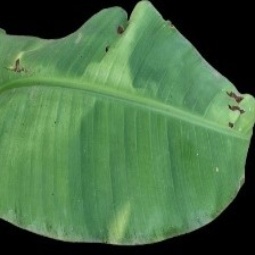
Label: Healthy